Postage stamps and postal history of Iraq

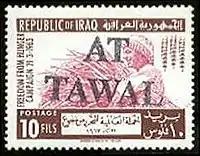
Al Tawal overprint on "Freedom from Hunger" stamp

Beginning in 1963 a number of Iraqi stamps appeared overprinted "AT TAWAL", supposedly for "Al Tawal" the so-called neutral zones between Iraq and Saudi Arabia. These were a student hoax that continued until 1970.